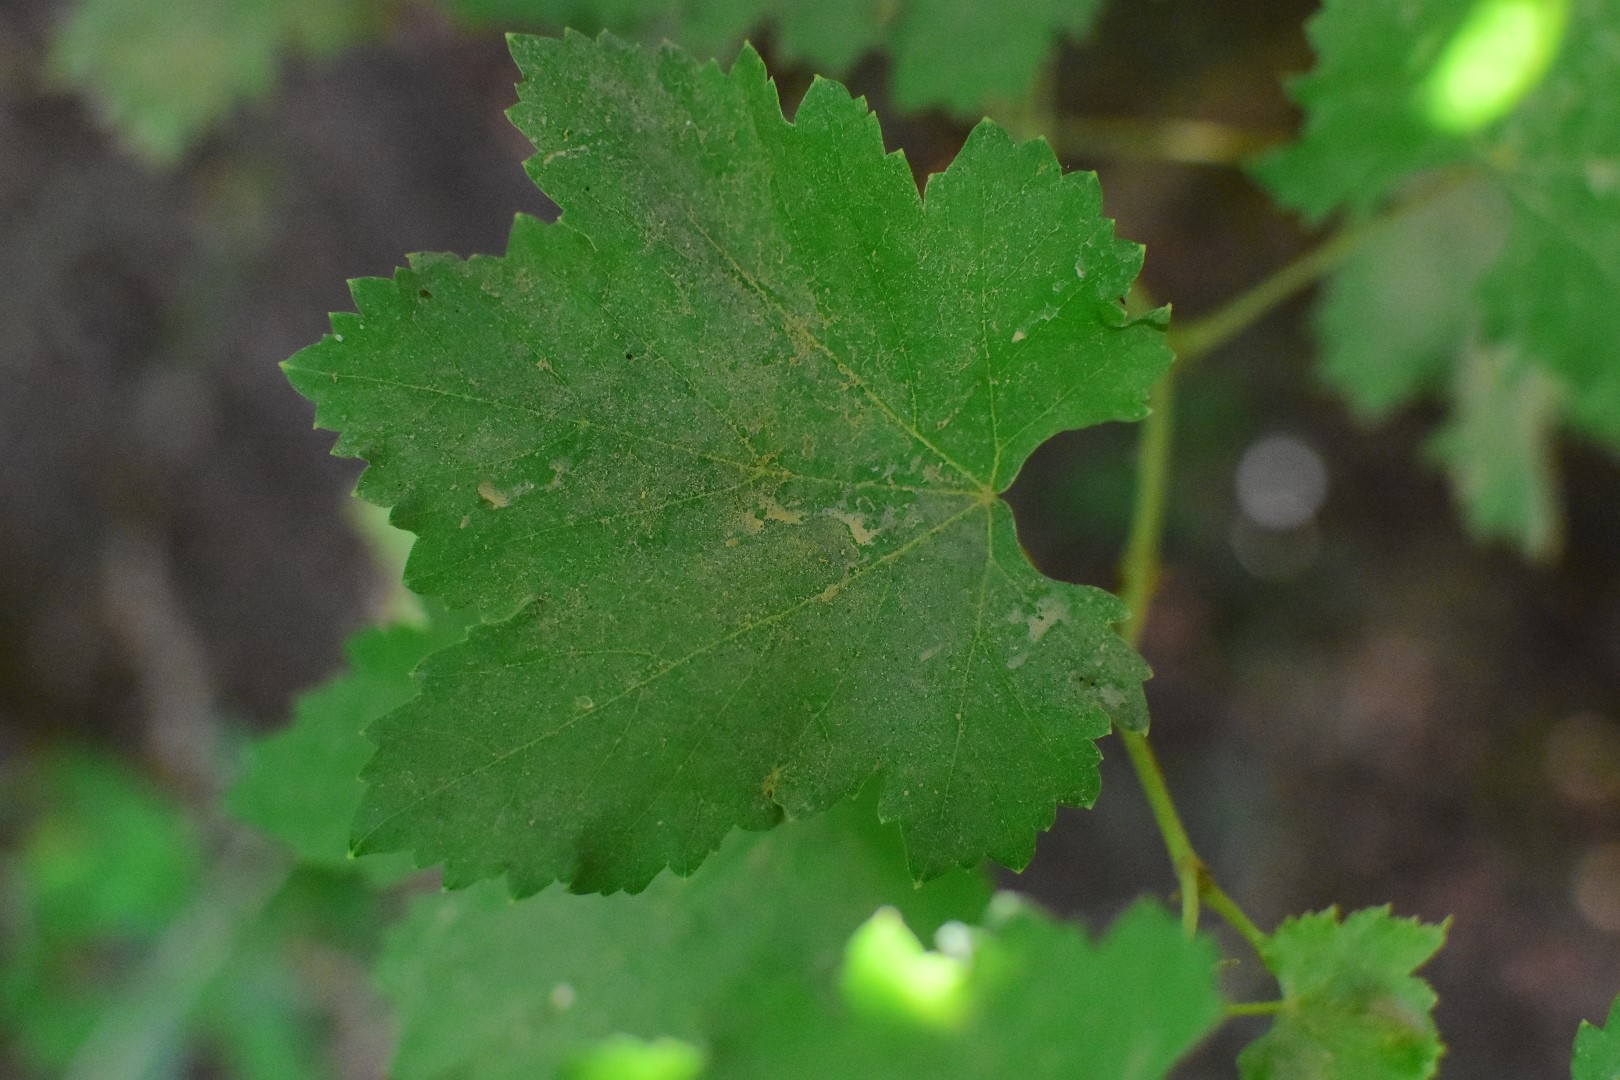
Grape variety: Deas Al-Annz